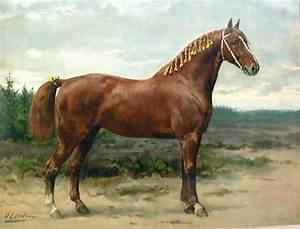
horse